Maya stelae

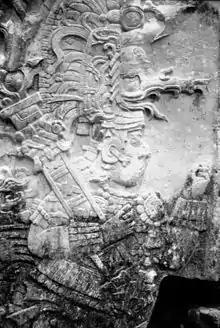
Relief sculpture of an elaborately dressed figure facing right, wearing an intricate headdress and cradling a staff in one arm.

Epigrapher David Stuart first proposed that the Maya regarded their stelae as "te tun", "stone trees", although he later revised his reading to "lakamtun", meaning "banner stone", from "lakam" meaning "banner" in several Mayan languages and "tun" meaning "stone". According to Stuart this may refer to the stelae as stone versions of vertical standards that once stood in prominent places in Maya city centres, as depicted in ancient Maya graffiti. The name of the modern Lacandon Maya is likely to be a Colonial corruption of this word.